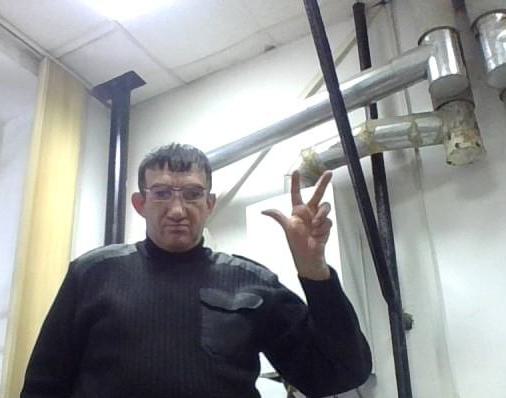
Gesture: three2